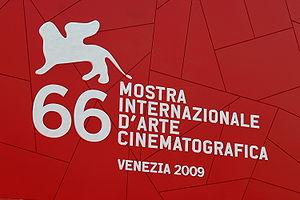
La 66ᵉ édition de la Mostra de Venise s'est déroulée du 2 au 12 septembre 2009. Le président du jury était le cinéaste taïwanais Ang Lee et l'acteur marocain Ilyass Derfouf a assuré la présentation de la cérémonie de clôture. Le festival s'est achevé par l'attribution du Lion d'or au film israélien Lebanon, réalisé par Samuel Maoz.